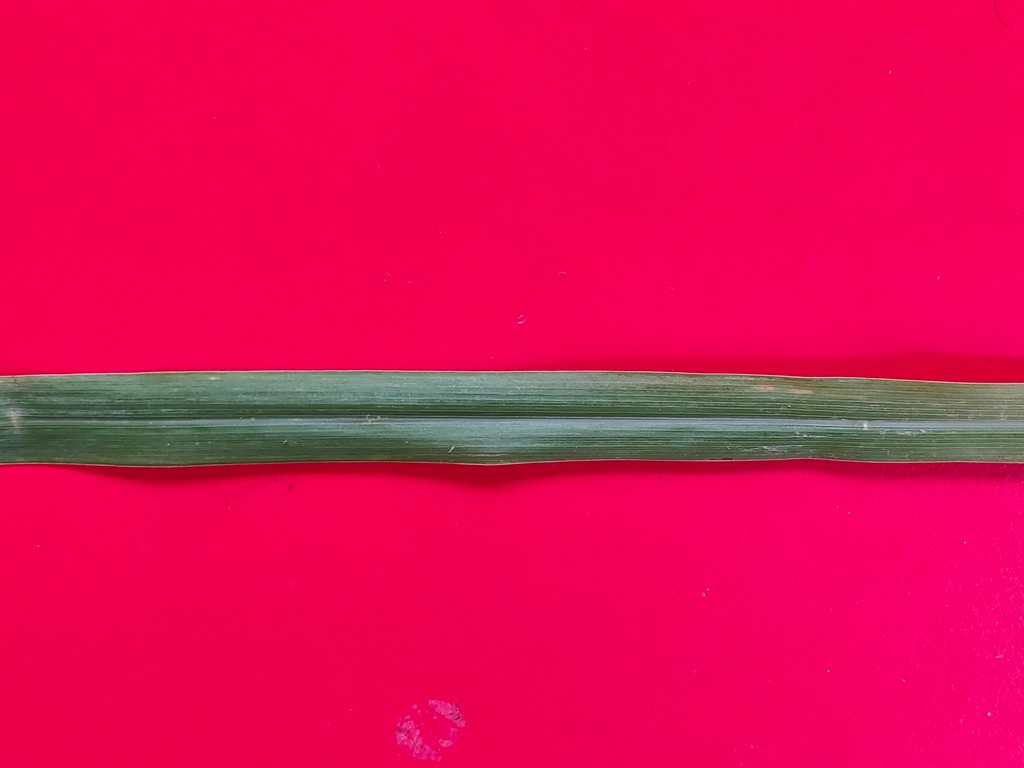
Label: Unhealthy